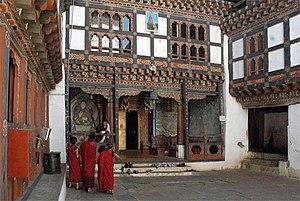
Le dzong du Bhoutan est un monastère-forteresse bouddhiste caractéristique du Bhoutan.